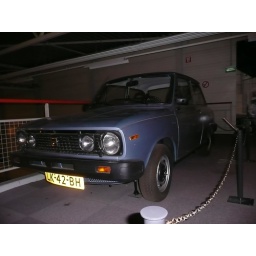
Het DAF Museum is gevestigd in een industrieel monument in Eindhoven. In het DAF Museum zie je de hele geschiedenis van de DAF voertuigen.